Sky position (RA, Dec in degrees): 155.166, 5.469
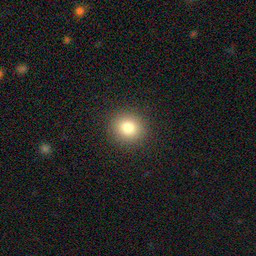
Galaxy morphology: Round Smooth Galaxies